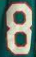
Number: 8